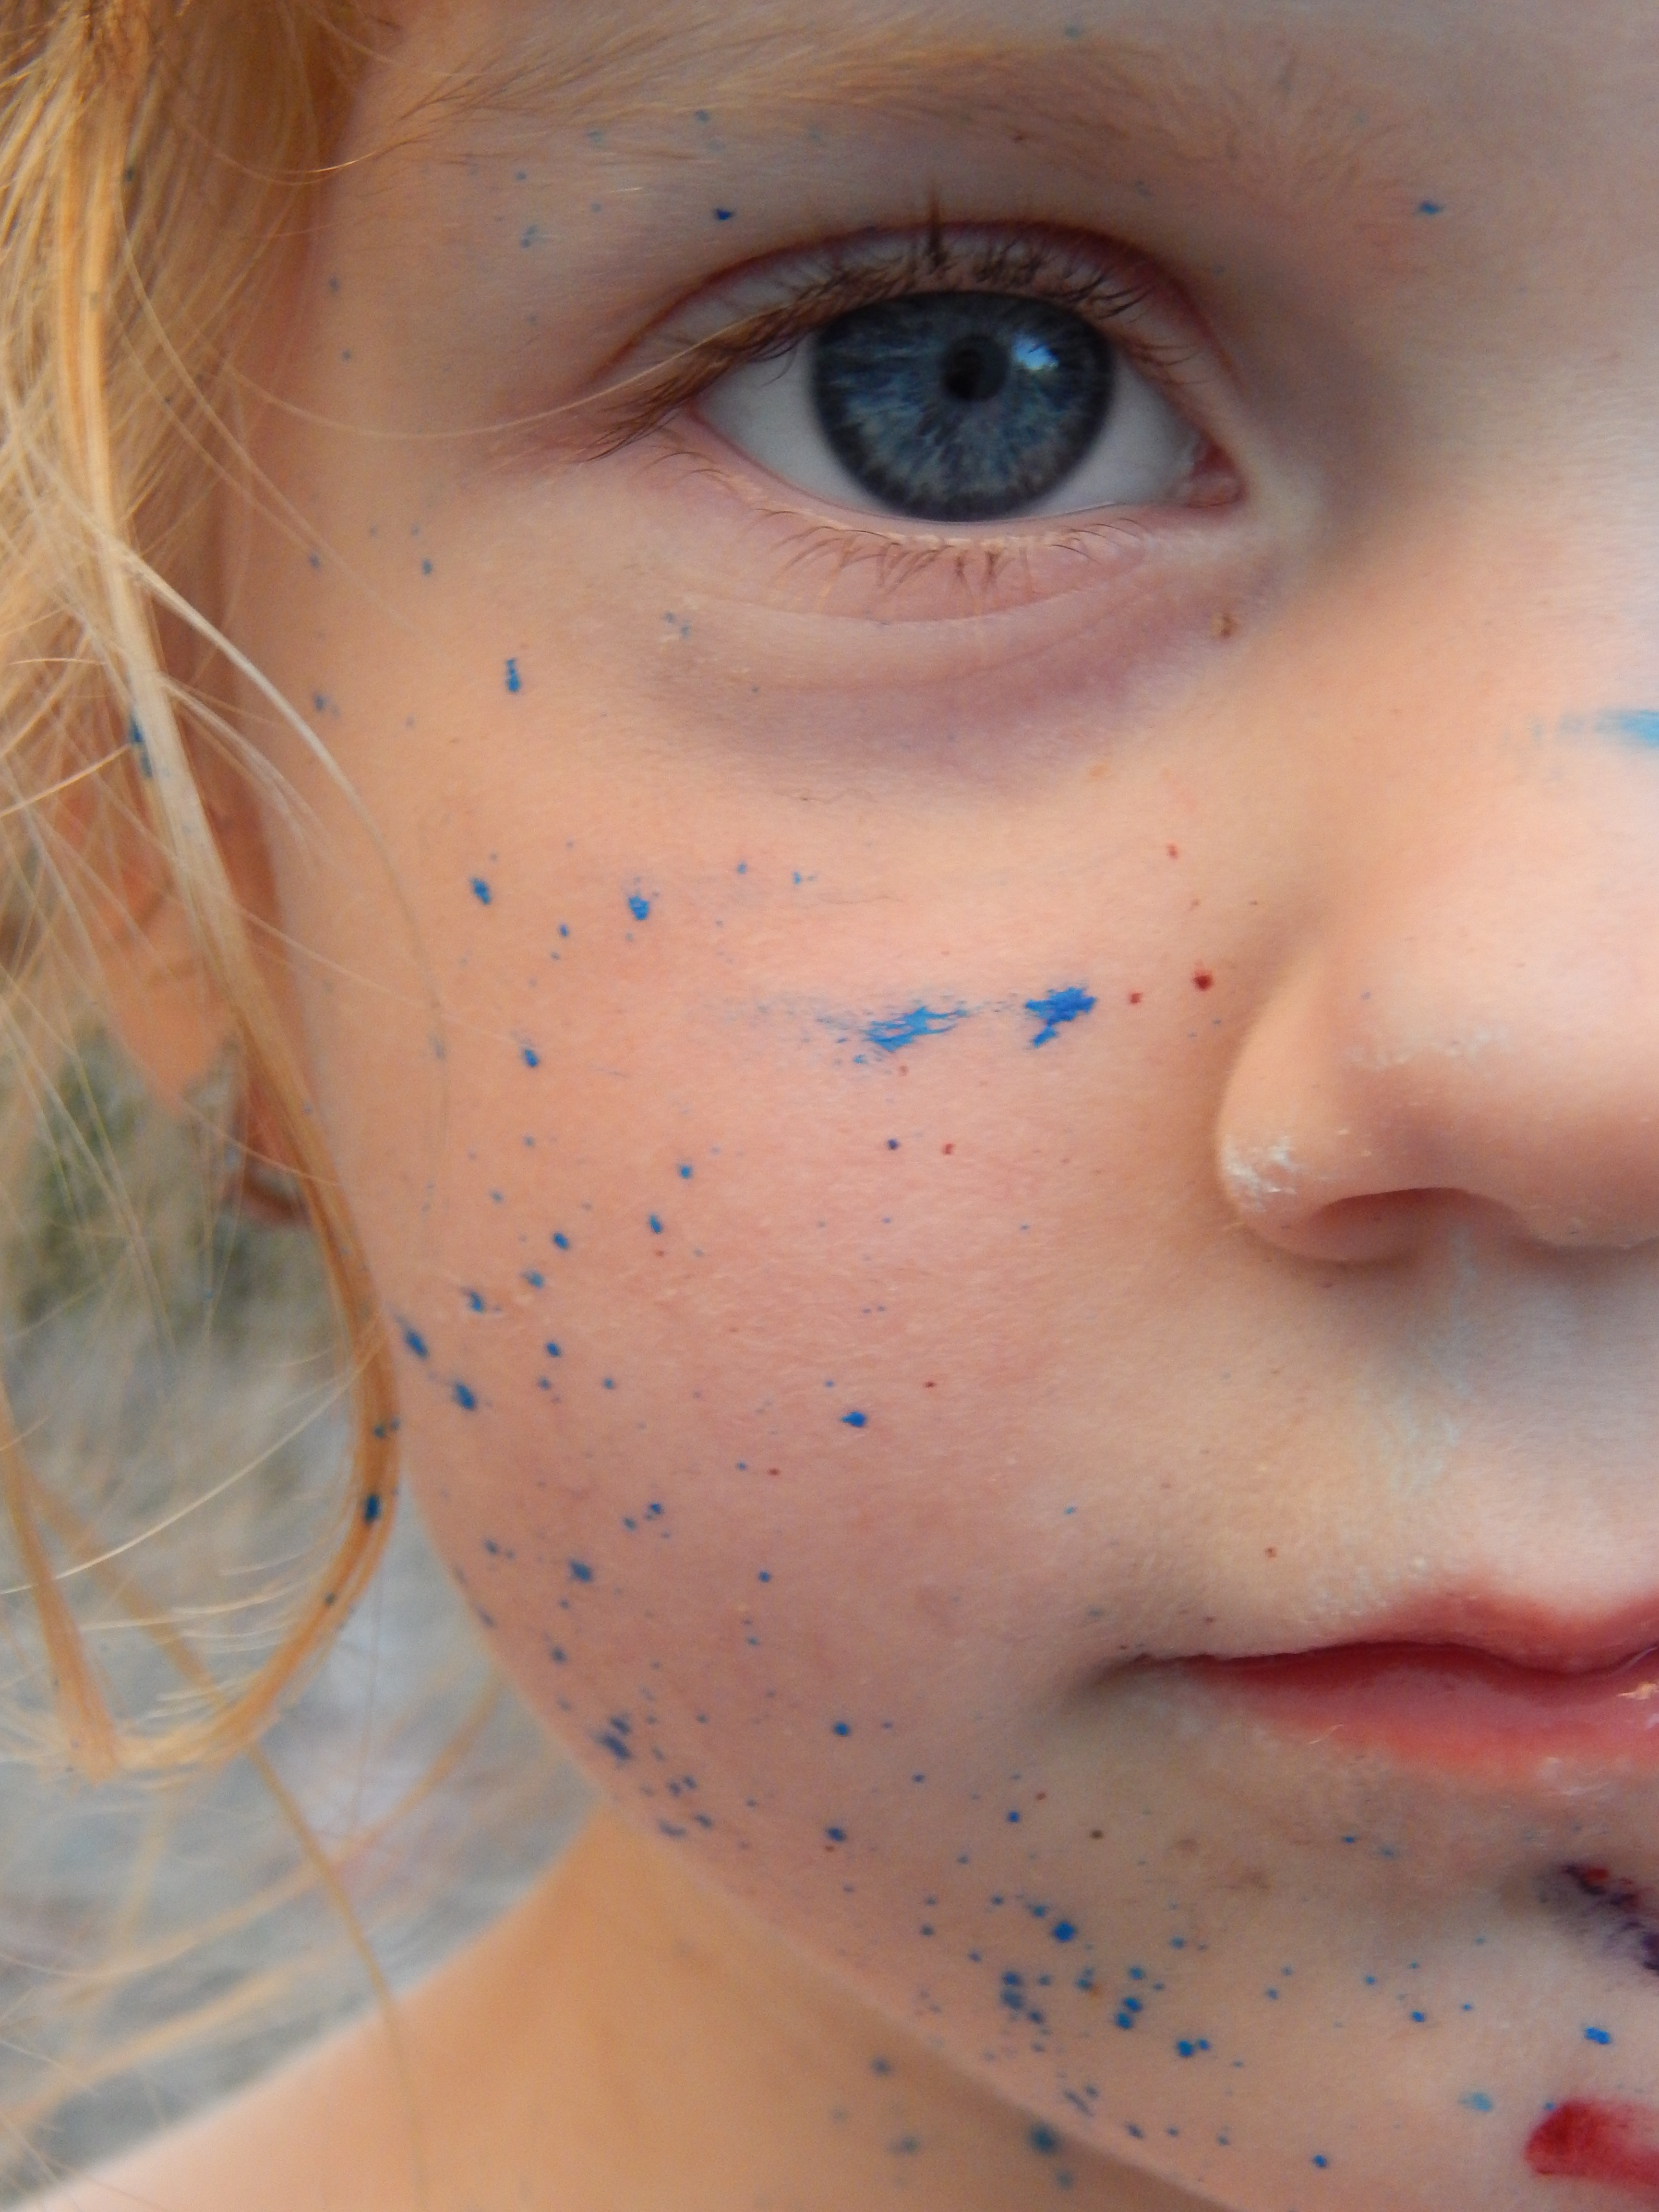
girl, photography, portrait, color, child, paint, blue, ear, lip, eyebrow, mouth, chest, eyelash, freckle, close up, human body, face, nose, colors, cheek, eye, head, skin, beauty, organ, games, sense